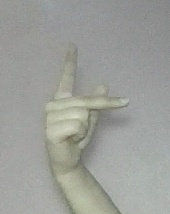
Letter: dha